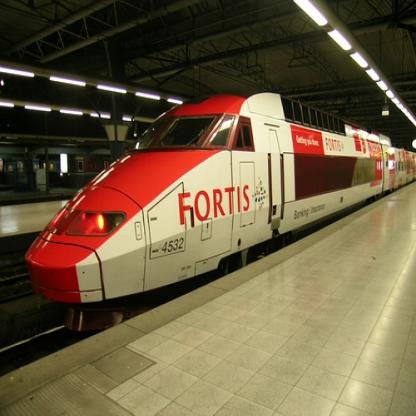
Scene: Indoor